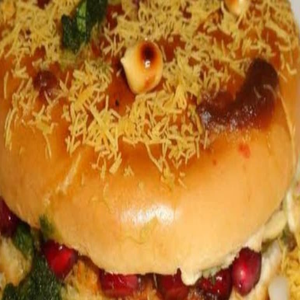
Dish: dabeli